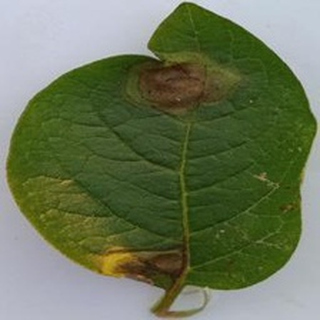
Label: potato_late_blight